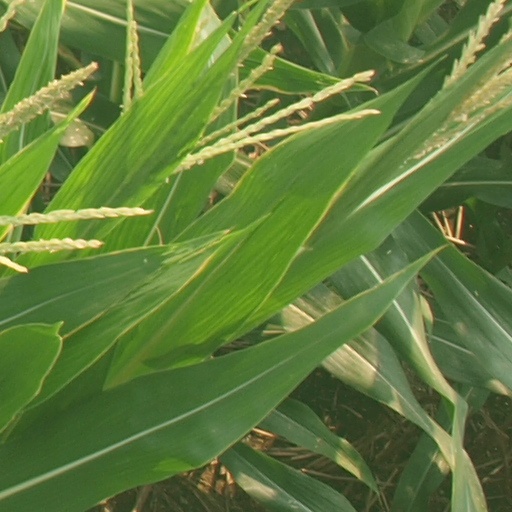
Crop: maize; corn